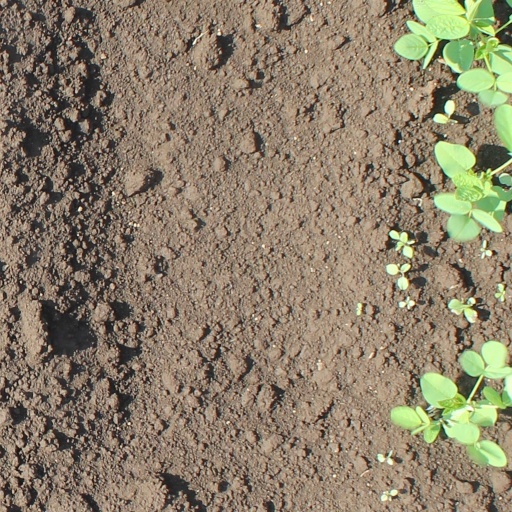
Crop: soybean